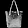
Label: Bag